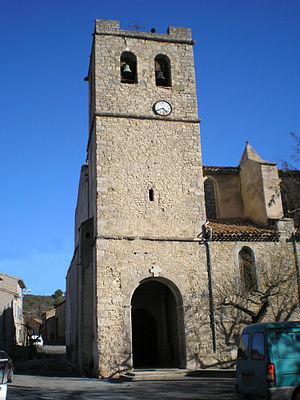
Azillanet (Hérault) - église Saint-Laurent (XVIIe siècle).
Le canton d'Olonzac est une ancienne division administrative française située dans le département de l'Hérault, dans l'arrondissement de Béziers. À la suite du redécoupage cantonal de 2014, ce canton a fusionné avec le canton de Saint-Pons-de-Thomières.
Azillanet est une commune française située dans le département de l'Hérault, en région Occitanie.